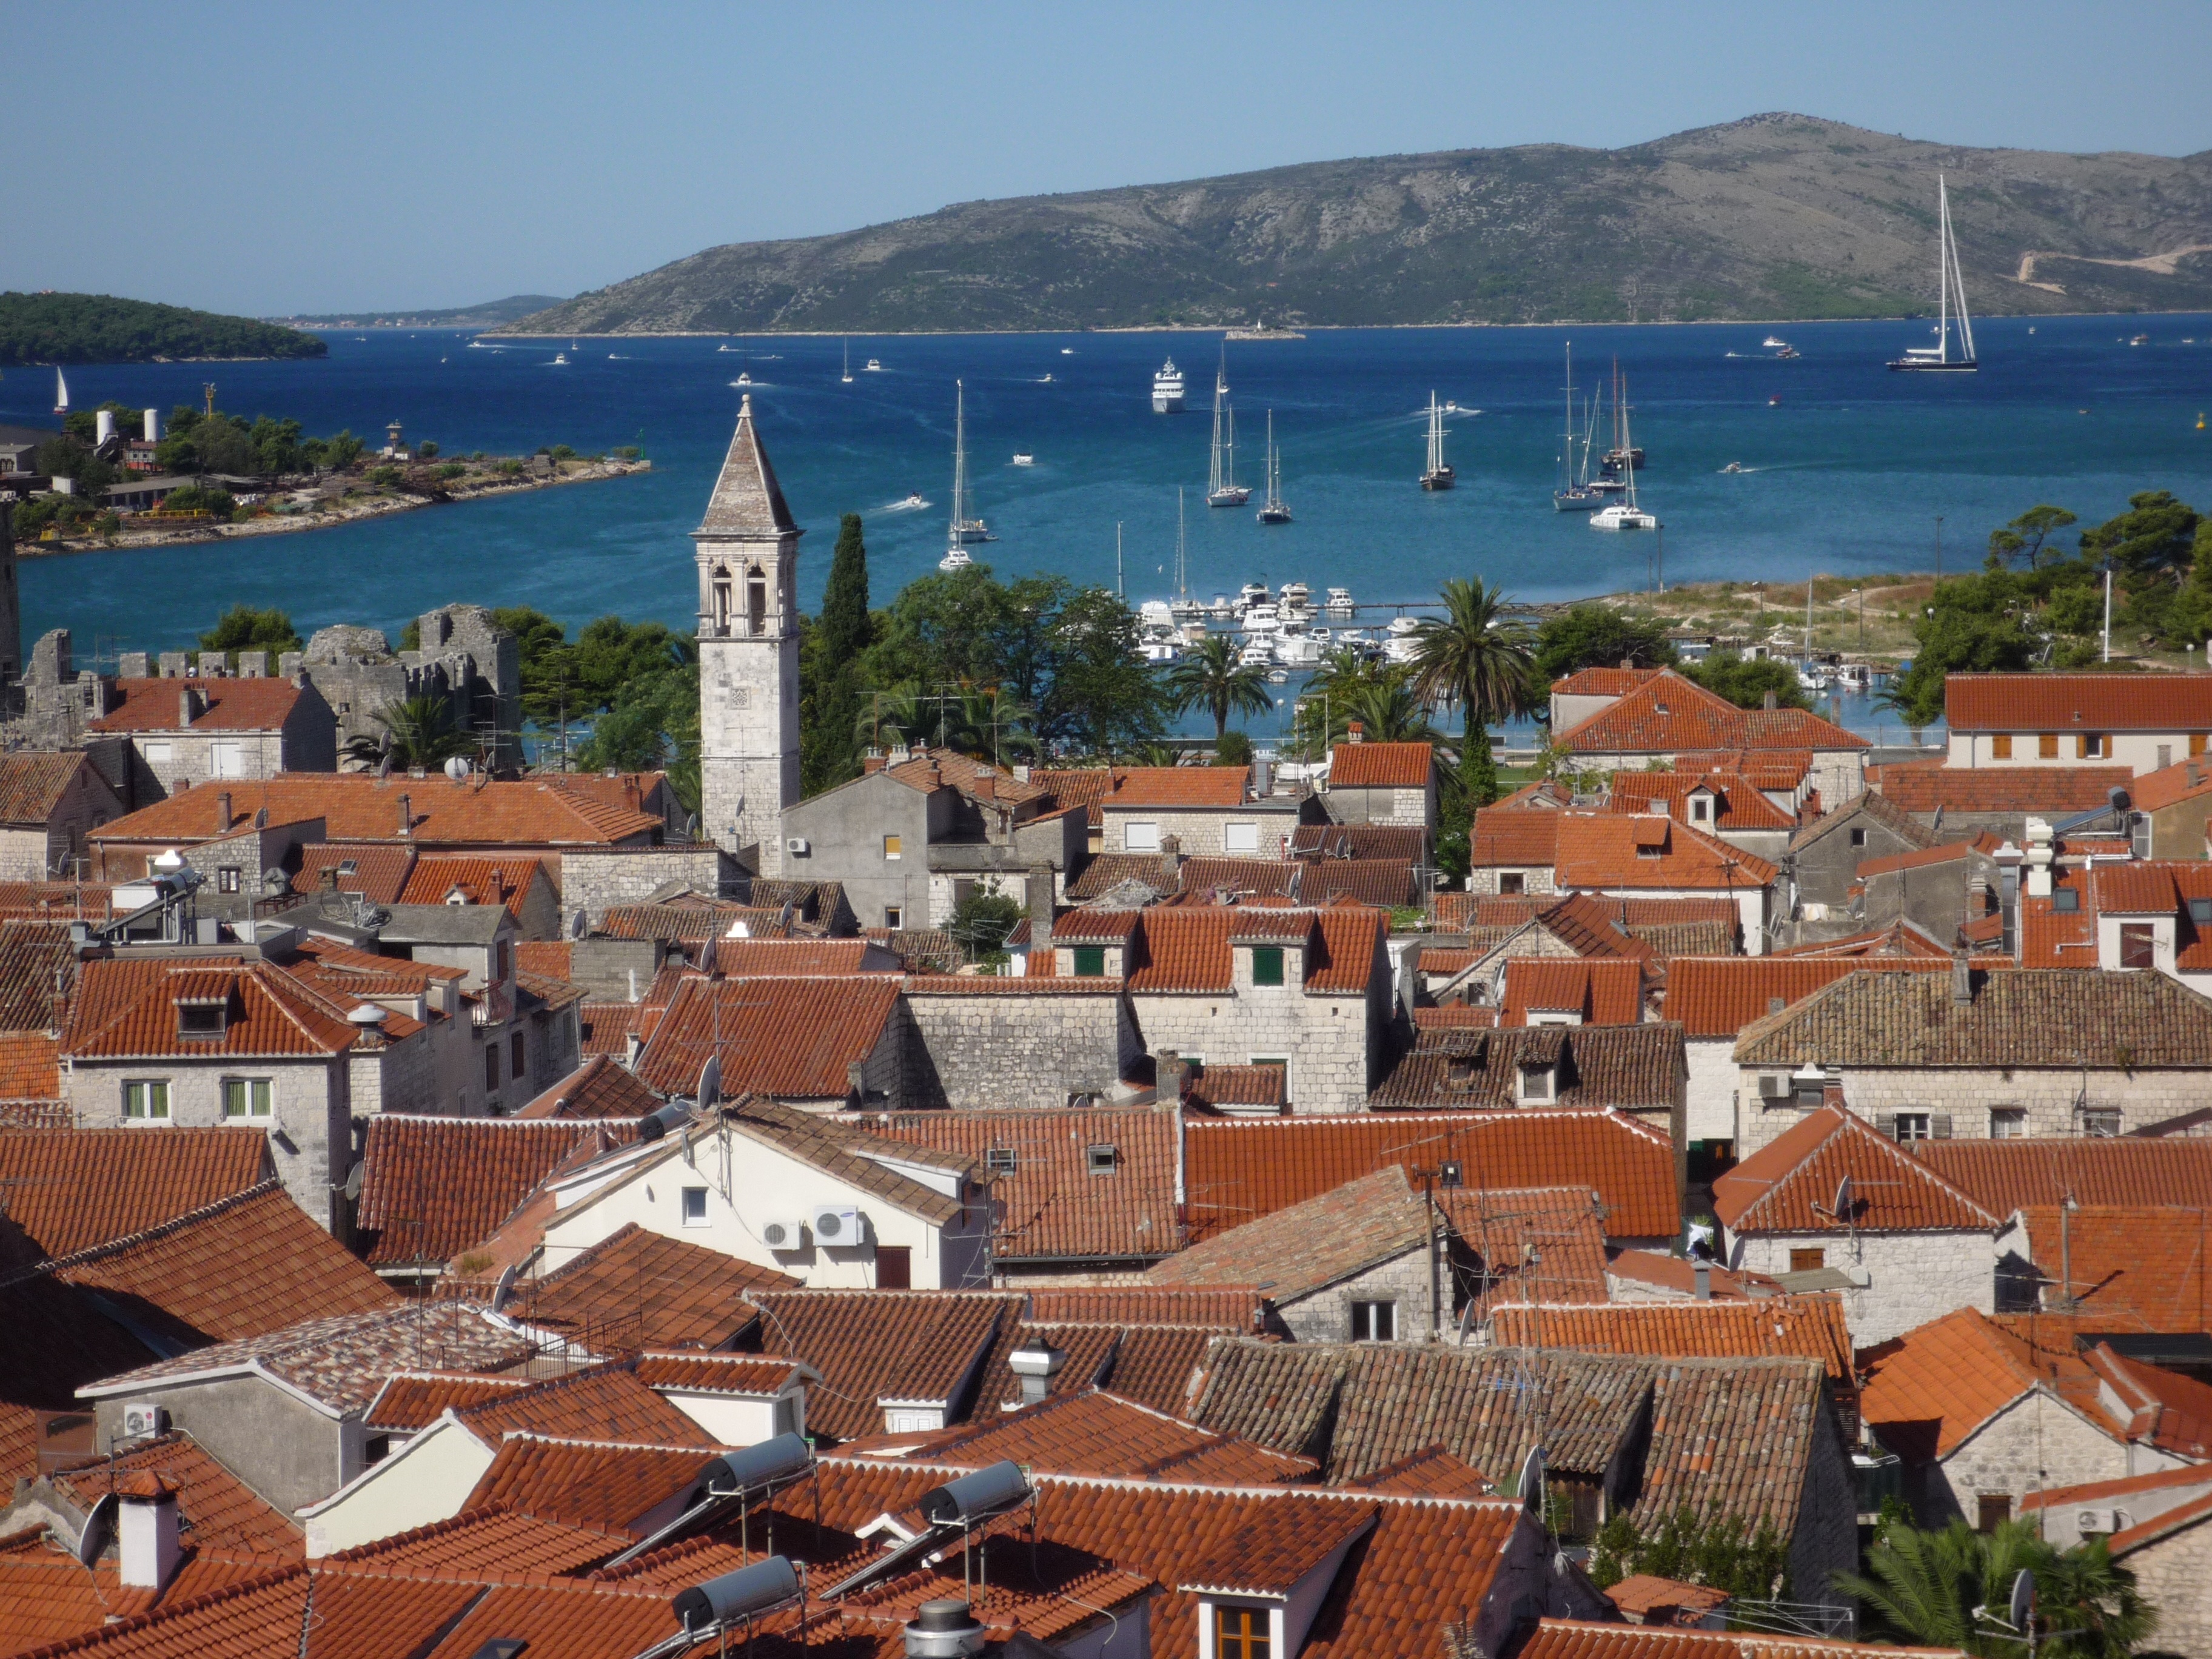
landscape, sea, coast, town, cityscape, panorama, vacation, village, suburb, croatia, neighbourhood, aerial photography, residential area, geographical feature, human settlement